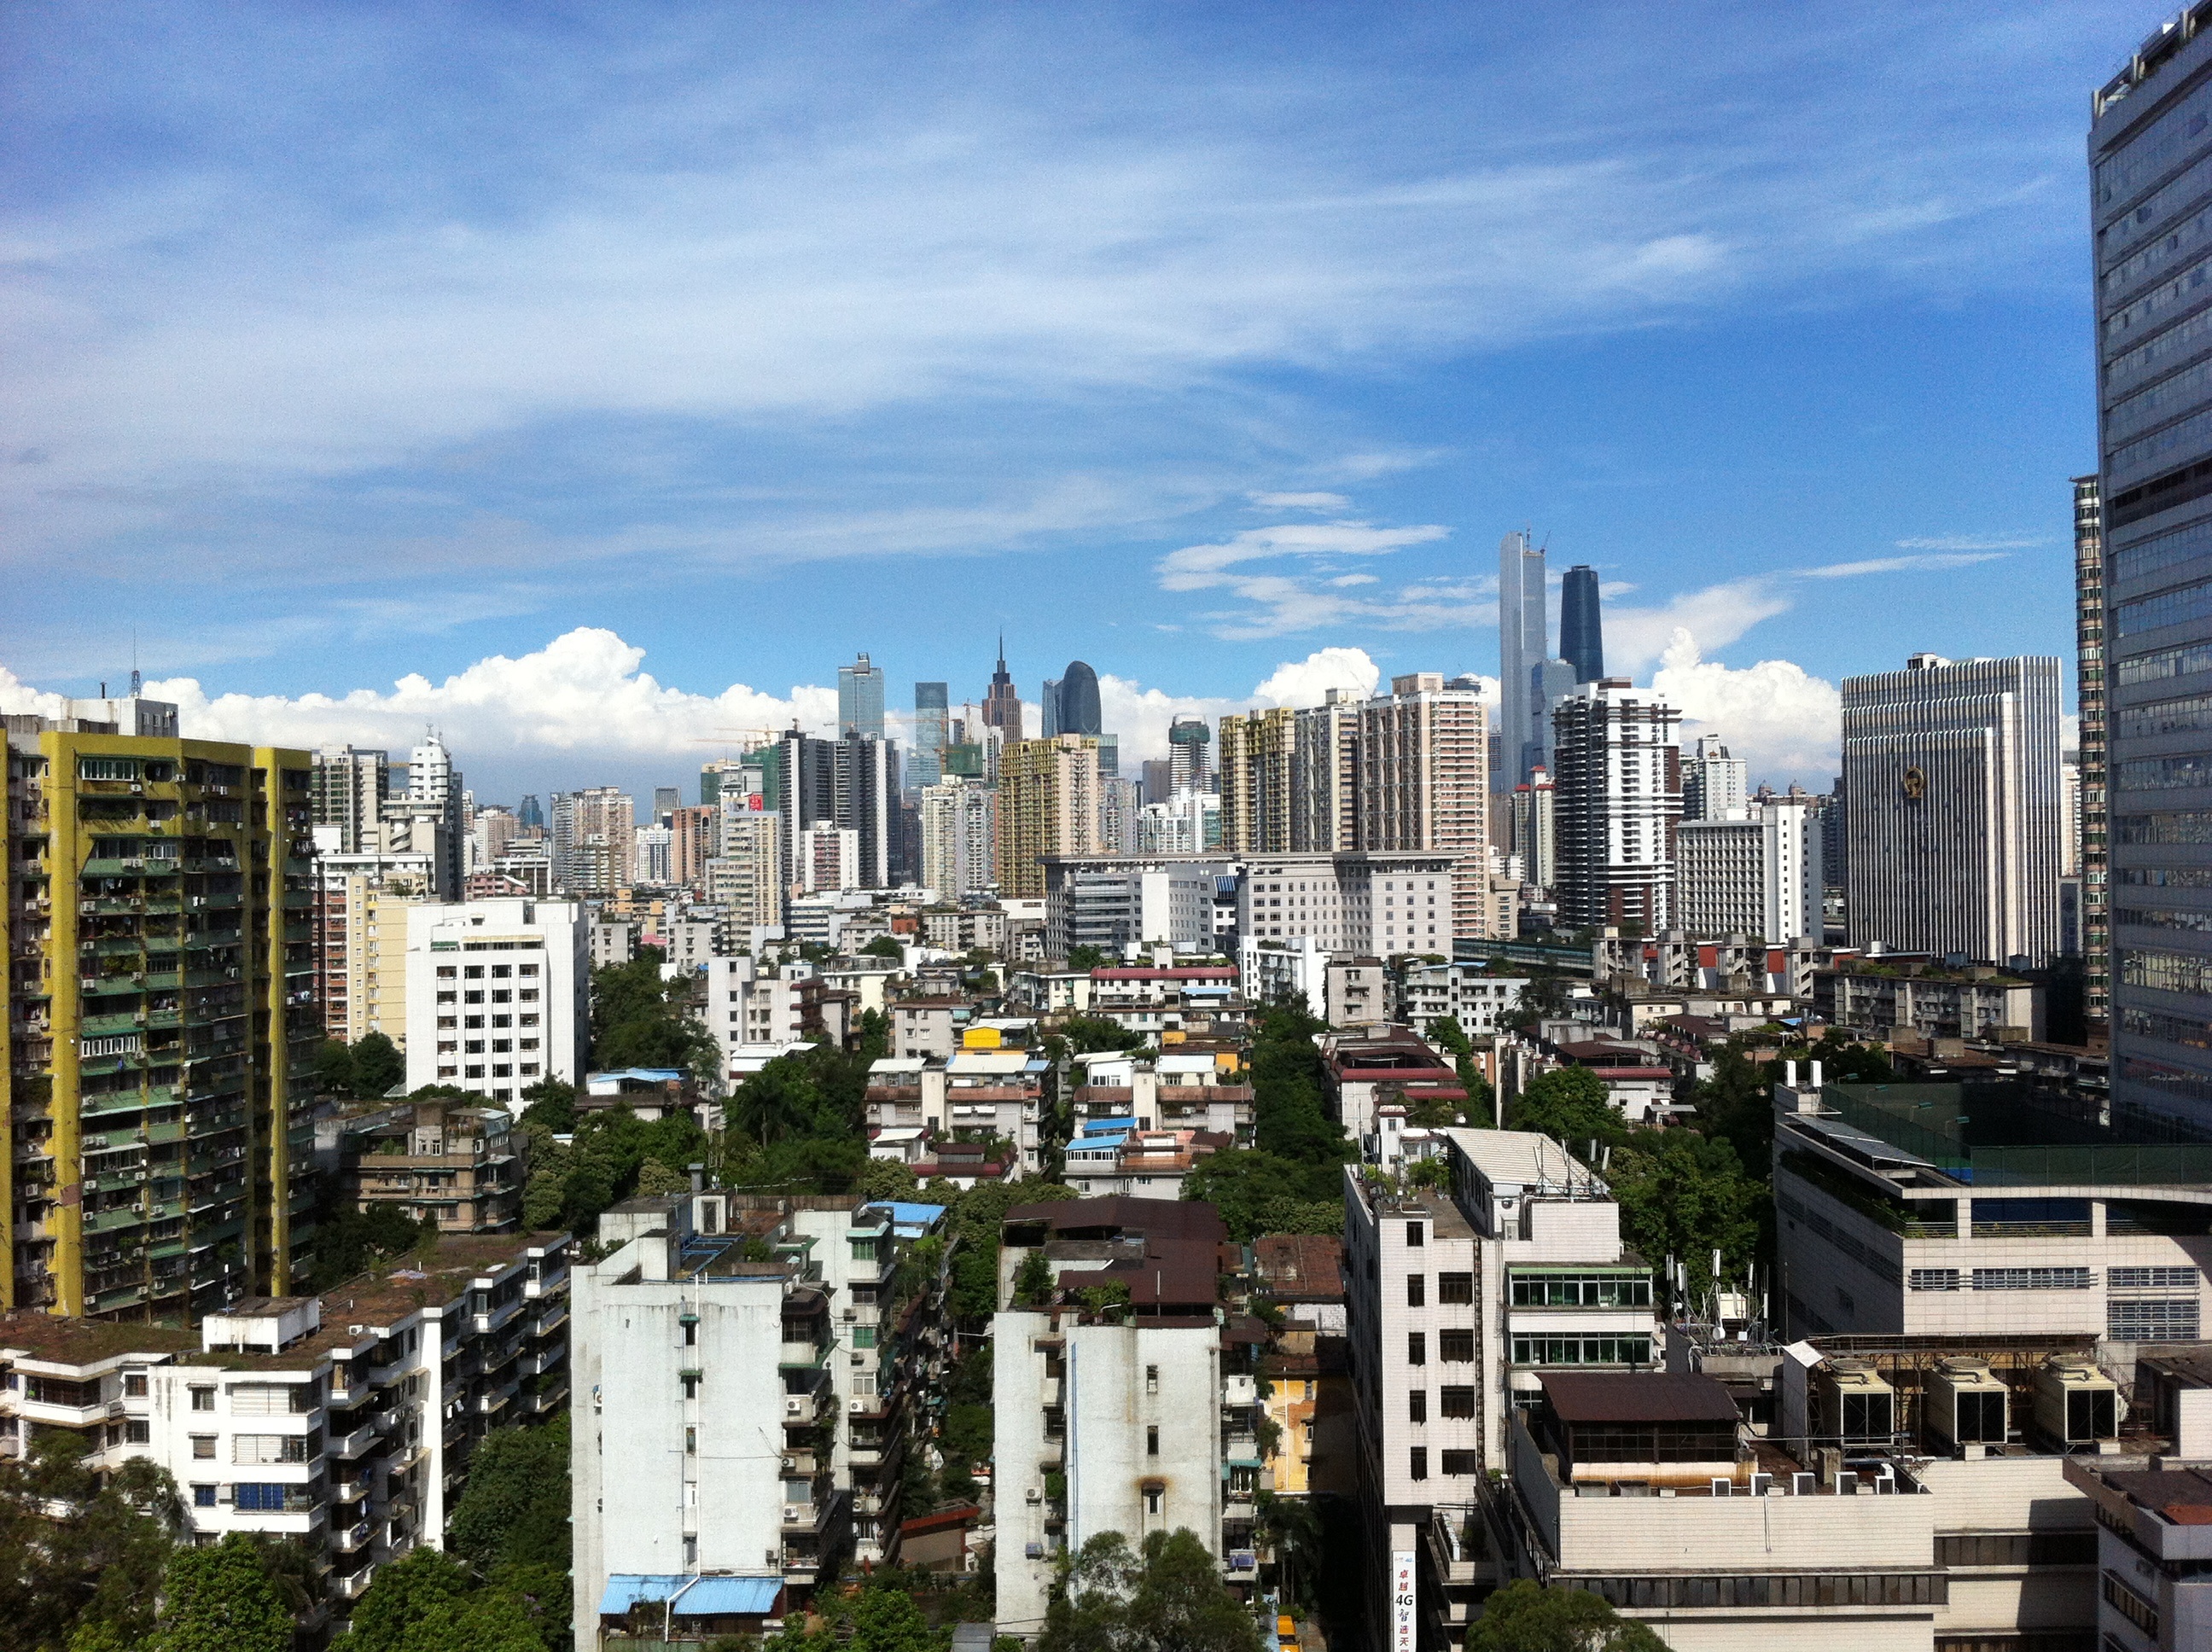
horizon, skyline, city, skyscraper, cityscape, downtown, suburb, tower block, metropolis, condominium, neighbourhood, urban area, residential area, geographical feature, human settlement, metropolitan area